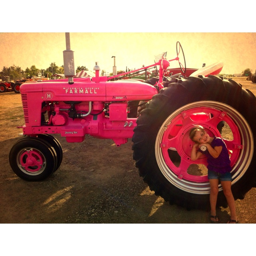
show ... made for a princess